List of birds of Vieques

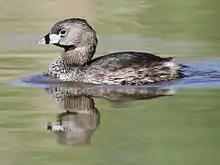
Pied-billed grebe, commonly known as "zaramago" in Spanish.

Grebes are small to medium-large freshwater diving birds. They have lobed toes and are excellent swimmers and divers. However, they have their feet placed far back on the body, making them quite ungainly on land.